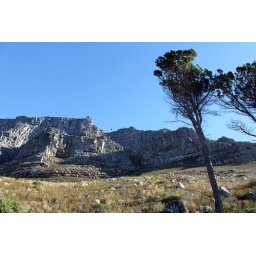
cable car against a blue sky